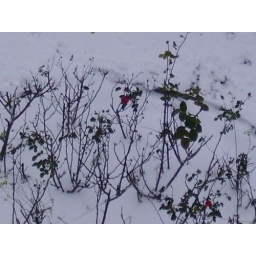
From my fifth floor, I could see something red right down, in the garden. It was a rose! a red rose